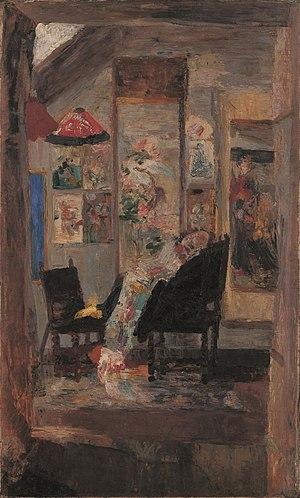
Le Fonds du Patrimoine est un Fonds à objectifs philanthropiques. Il coordonne l’action de la Fondation Roi Baudouin en matière de patrimoine. Son objectif est de protéger, de conserver et de préserver le patrimoine belge notamment en acquérant et en préservant des œuvres d’art mais aussi des archives, des documents et d’autres objets liés au patrimoine artistique, culturel et historique belge. Le Fonds du Patrimoine fait également office d’organe de coordination visant à optimaliser le fonctionnement des Fonds de mécénat dans le domaine du patrimoine et fondés au sein de la Fondation Roi Baudouin.
James Ensor, né le 13 avril 1860 à Ostende et mort dans cette ville le 19 novembre 1949, est un artiste peintre, graveur et un anarchiste belge.